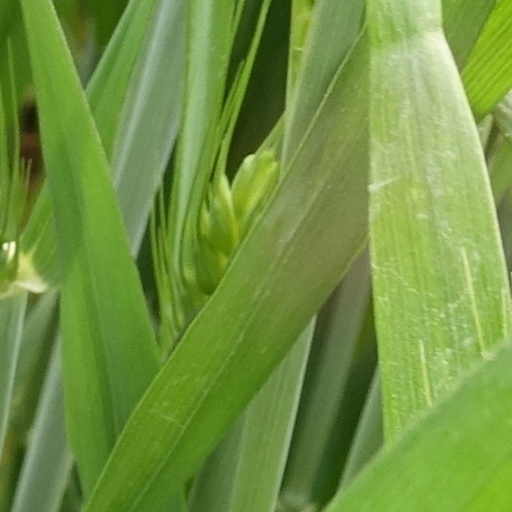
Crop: wheat